Rituparno Ghosh

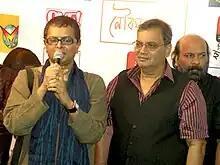
Rituparno Ghosh (left) with Subhash Ghai (right) and Debojyoti Mishra (behind) at the audio release of "Noukadubi"

Ghosh made his directorial debut in the feature film "Hirer Angti" which was released in 1992, a family-friendly film based on a novel written by Shirshendu Mukhopadhyay about inheritance and conjuring tricks, and starring Moon Moon Sen, Basanta Choudhury, and others